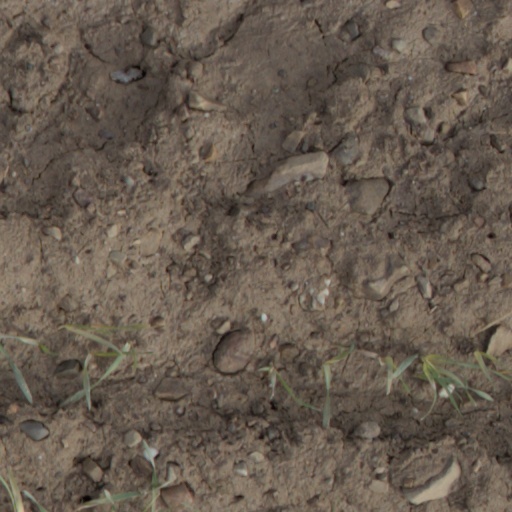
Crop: wheat